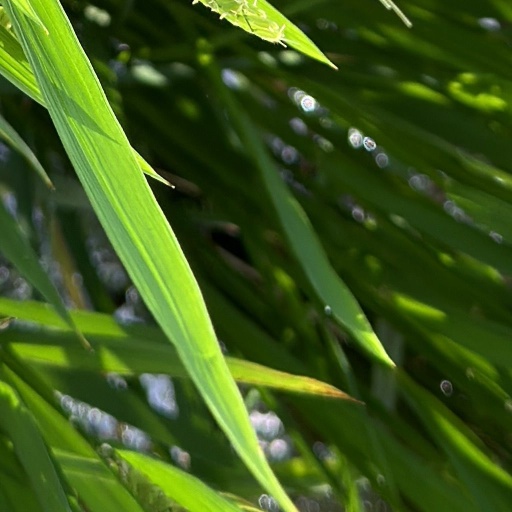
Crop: rice